Ty Law

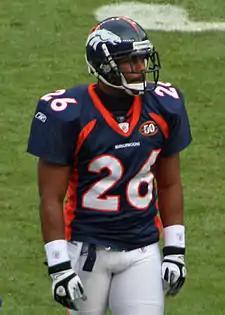
Law with the Denver Broncos in 2009

Tajuan Edward "Ty" Law (born February 10, 1974) is an American former professional football player who was a cornerback for 15 seasons in the National Football League (NFL), primarily with the New England Patriots. He played college football for the Michigan Wolverines, where he was a first-team All-American, and was selected by the Patriots in the first round of the 1995 NFL draft. During his 10 seasons in New England, he received four Pro Bowl selections and two first-team All-Pro honors. A three-time Super Bowl winner with the Patriots, Law also holds the franchise record for interceptions. Law spent his final five seasons as a member of the New York Jets, Kansas City Chiefs, and Denver Broncos, earning a fifth Pro Bowl selection with the first. Ranking 24th in NFL career interceptions, he twice led the league in interceptions during the 1998 and 2005 seasons. He was inducted into the Pro Football Hall of Fame in 2019.